Cloud (video game)

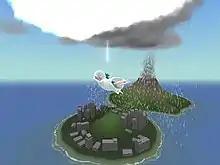
A blue-haired boy in a white robe is in the air over two small, mountainous islands. A white cloud is above him, and a gray, raining cloud is behind it.

"Cloud", a single-player video game for Microsoft Windows, centers on a boy who dreams of flying through the sky while asleep in a hospital bed. The player assumes control of the sleeping boy's avatar—the projection of the boy into his dream world—and guides him through his dream of a small group of islands with a light gathering of clouds. The avatar's direction and speed are controlled with a mouse; movement is generally on a horizontal plane, but vertical flight can be attained by holding down the third button of the mouse. The player may interact with clouds only while flying horizontally.